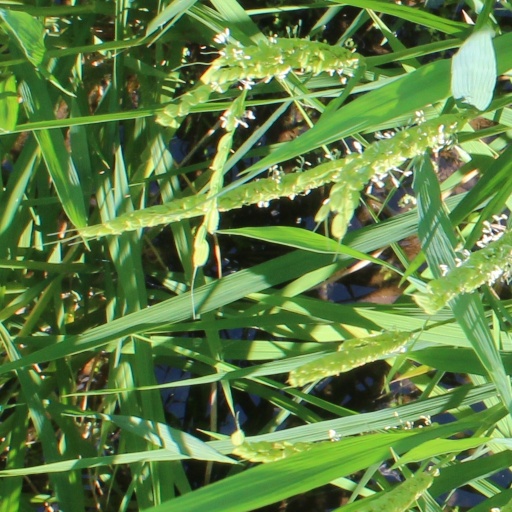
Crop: rice